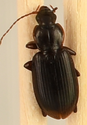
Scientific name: Calathus advena
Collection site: Niwot Ridge NEON (NIWO), plot NIWO_010